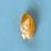
Maize quality: Good